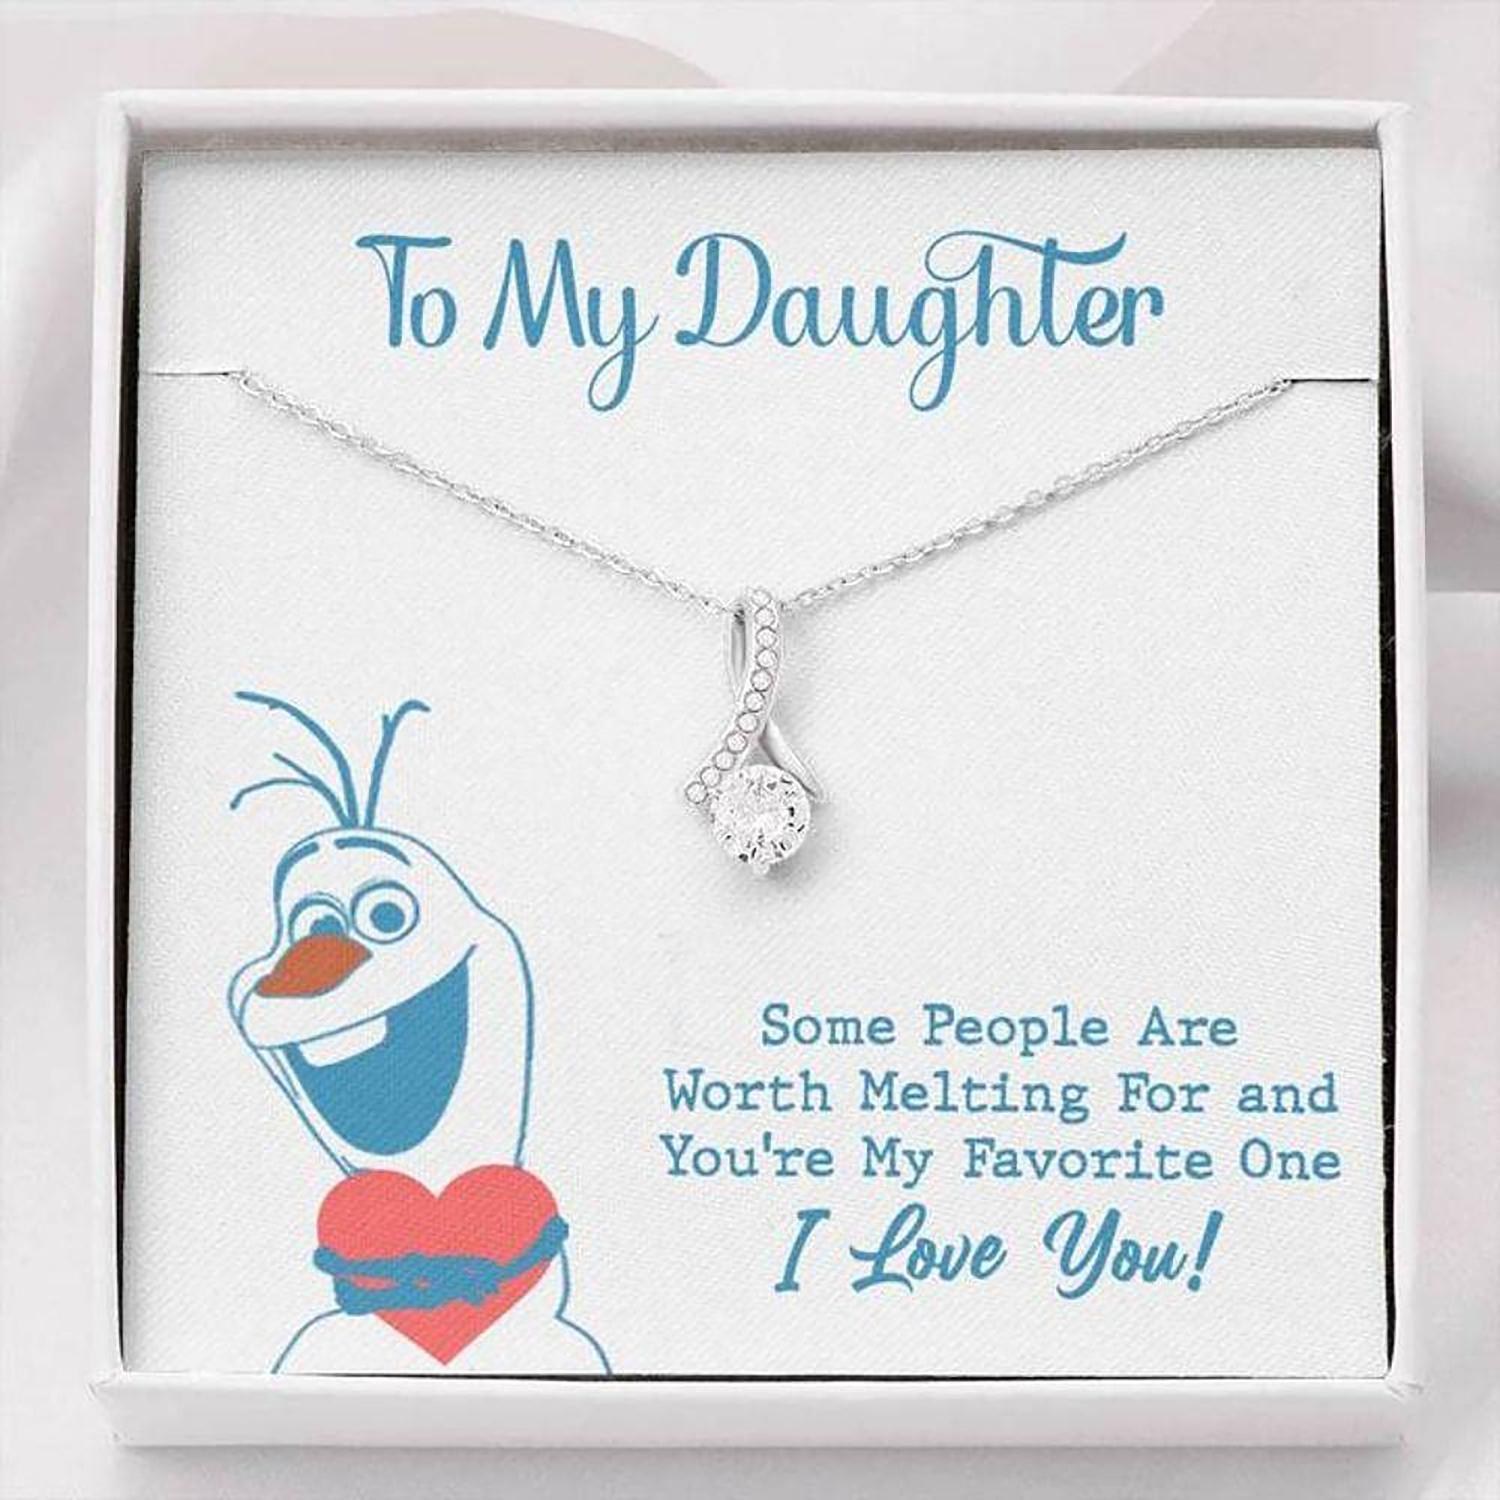
RAKVA Sterling Silver Pendant Set For Women
Type: Necklaces & Pendants
Brand: RAKVA
Price: Rs. 4999
 Give a loving gift that will melt her heart! this dazzling forever love pendant features a polished heart pendant surrounding a flawless 7mm cubic zirconia, embellished with smaller crystals adding extra sparkle and shine. the pendant is crafted in pure 92.5 sterling silver with an option to choose from white gold finish or yellow gold finish, and dangles from a fine silver chain.
Features: 925 Original Sterling Silver Pendant Set,It Comes With A Message Card As Shown In The Image,Unique One Of A Kind Gift